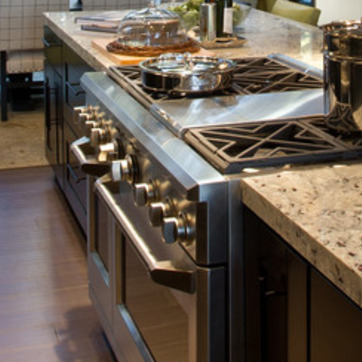
Material: metal